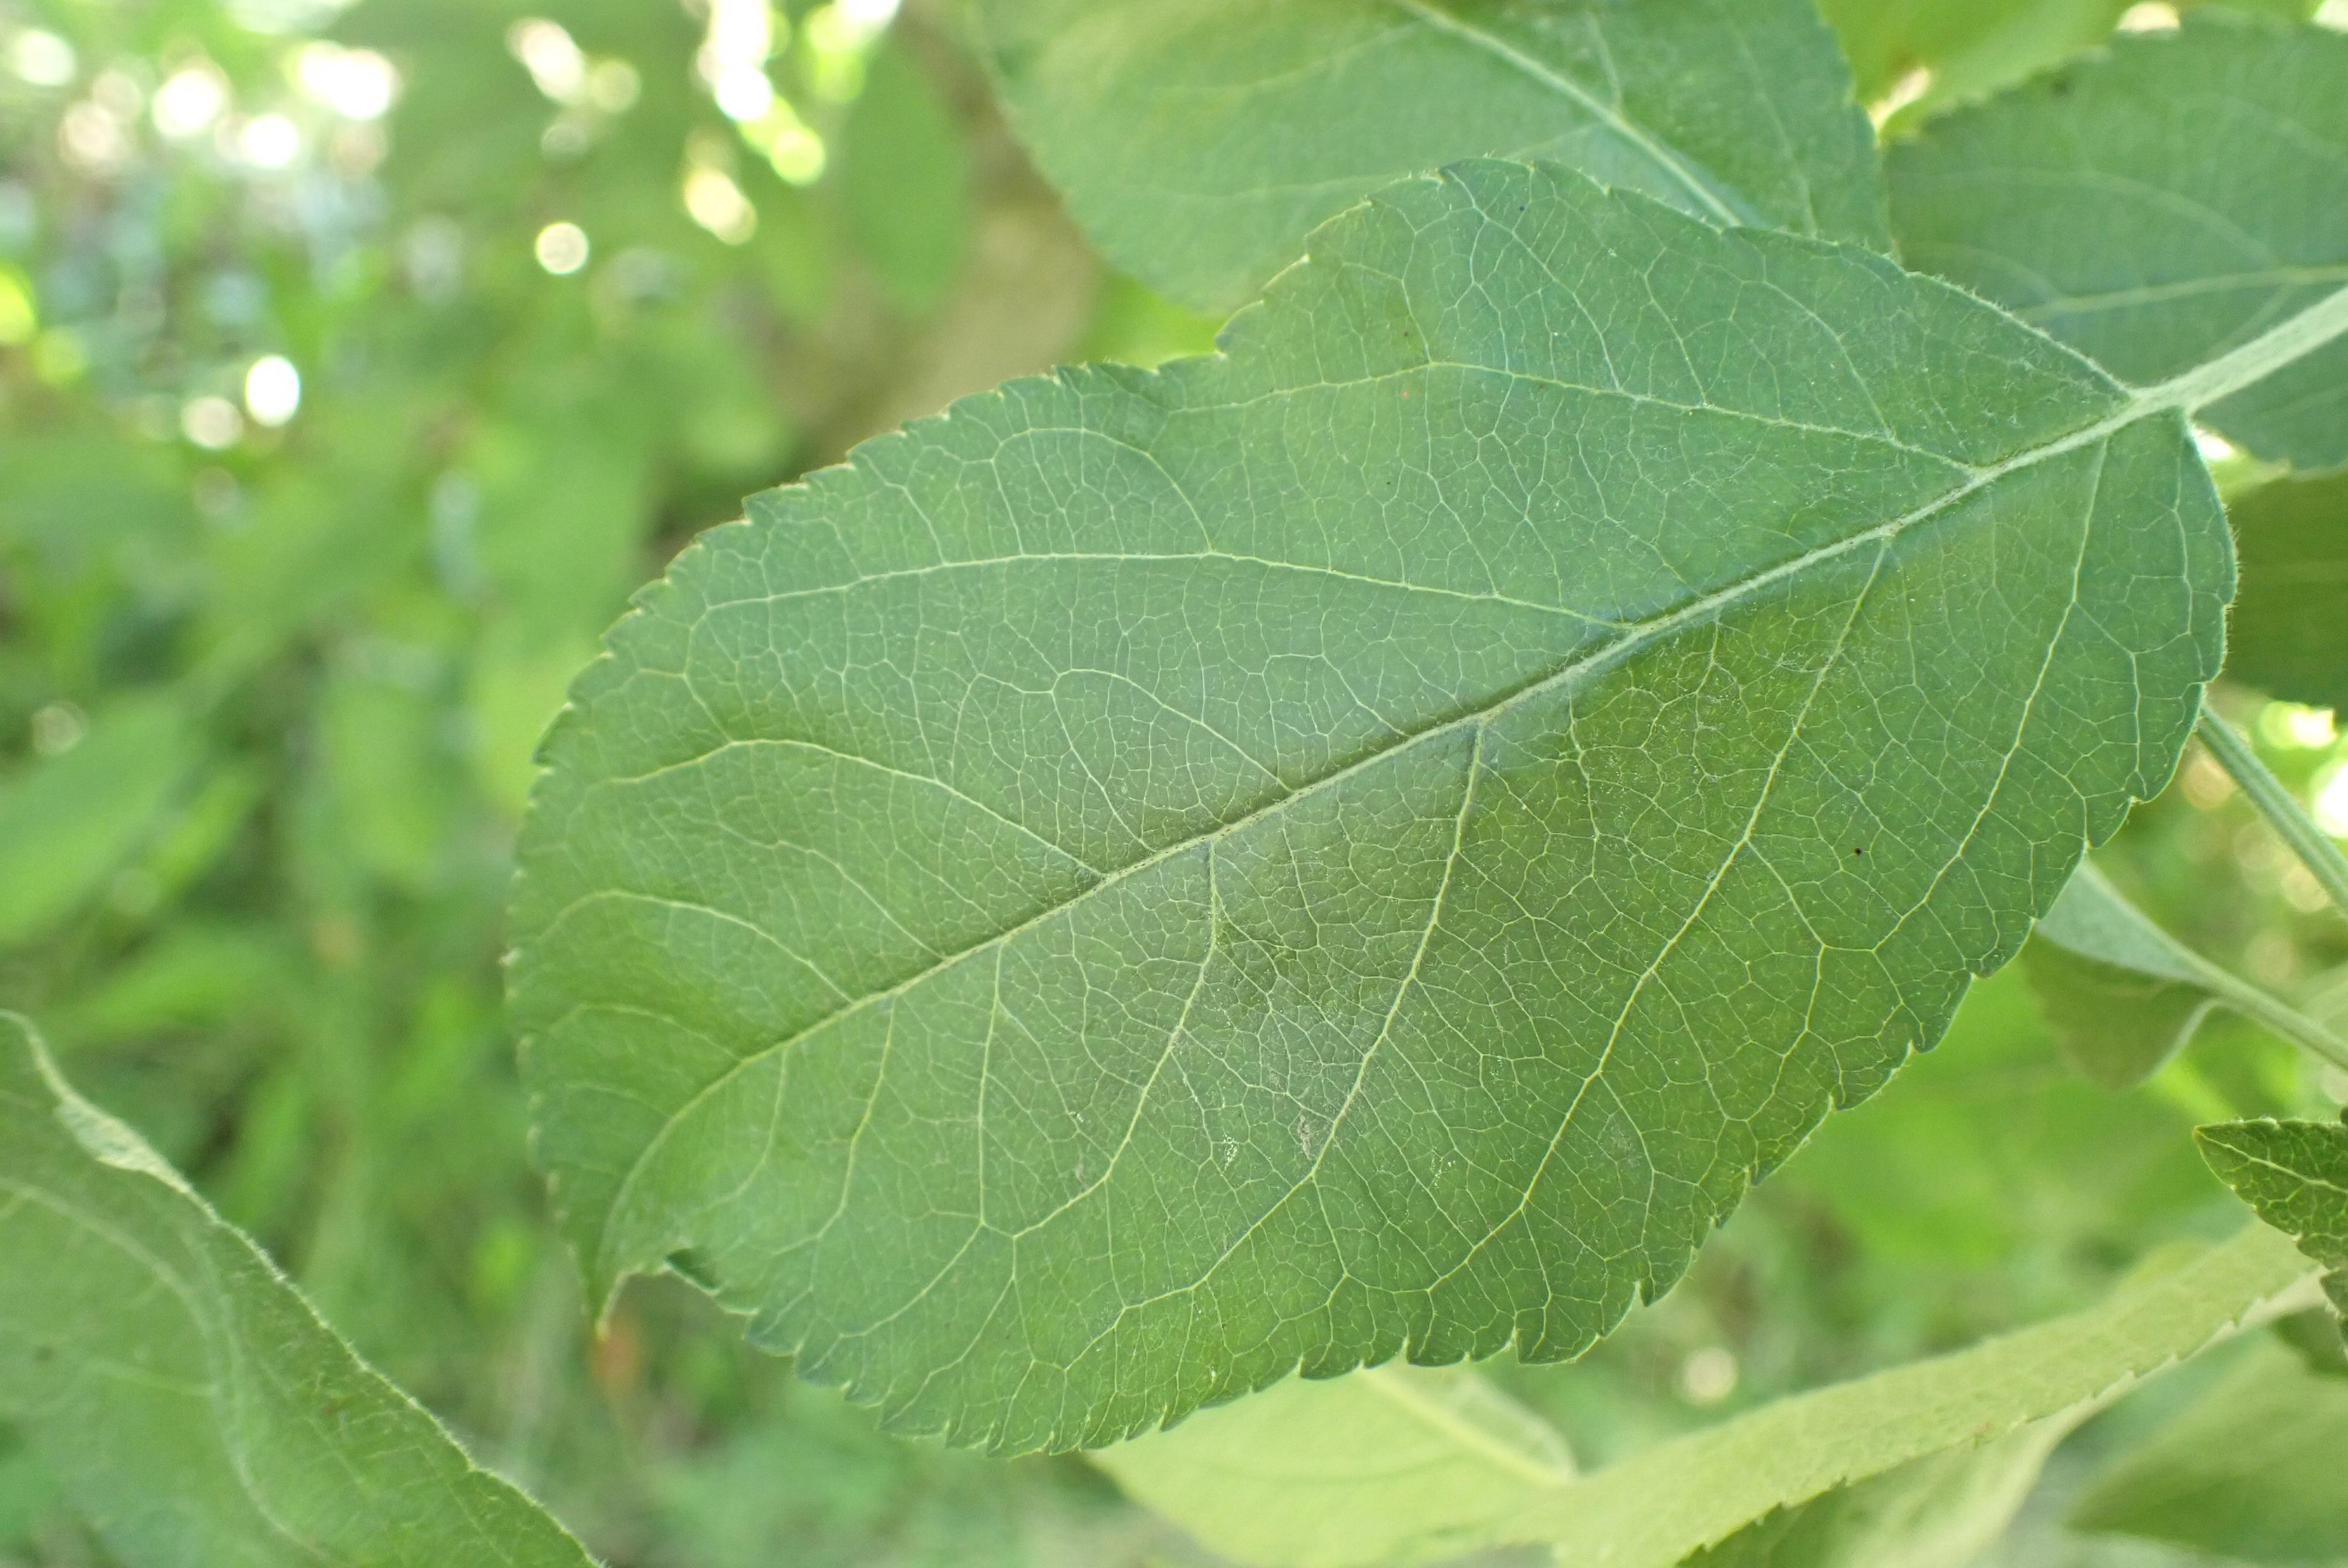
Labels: healthy